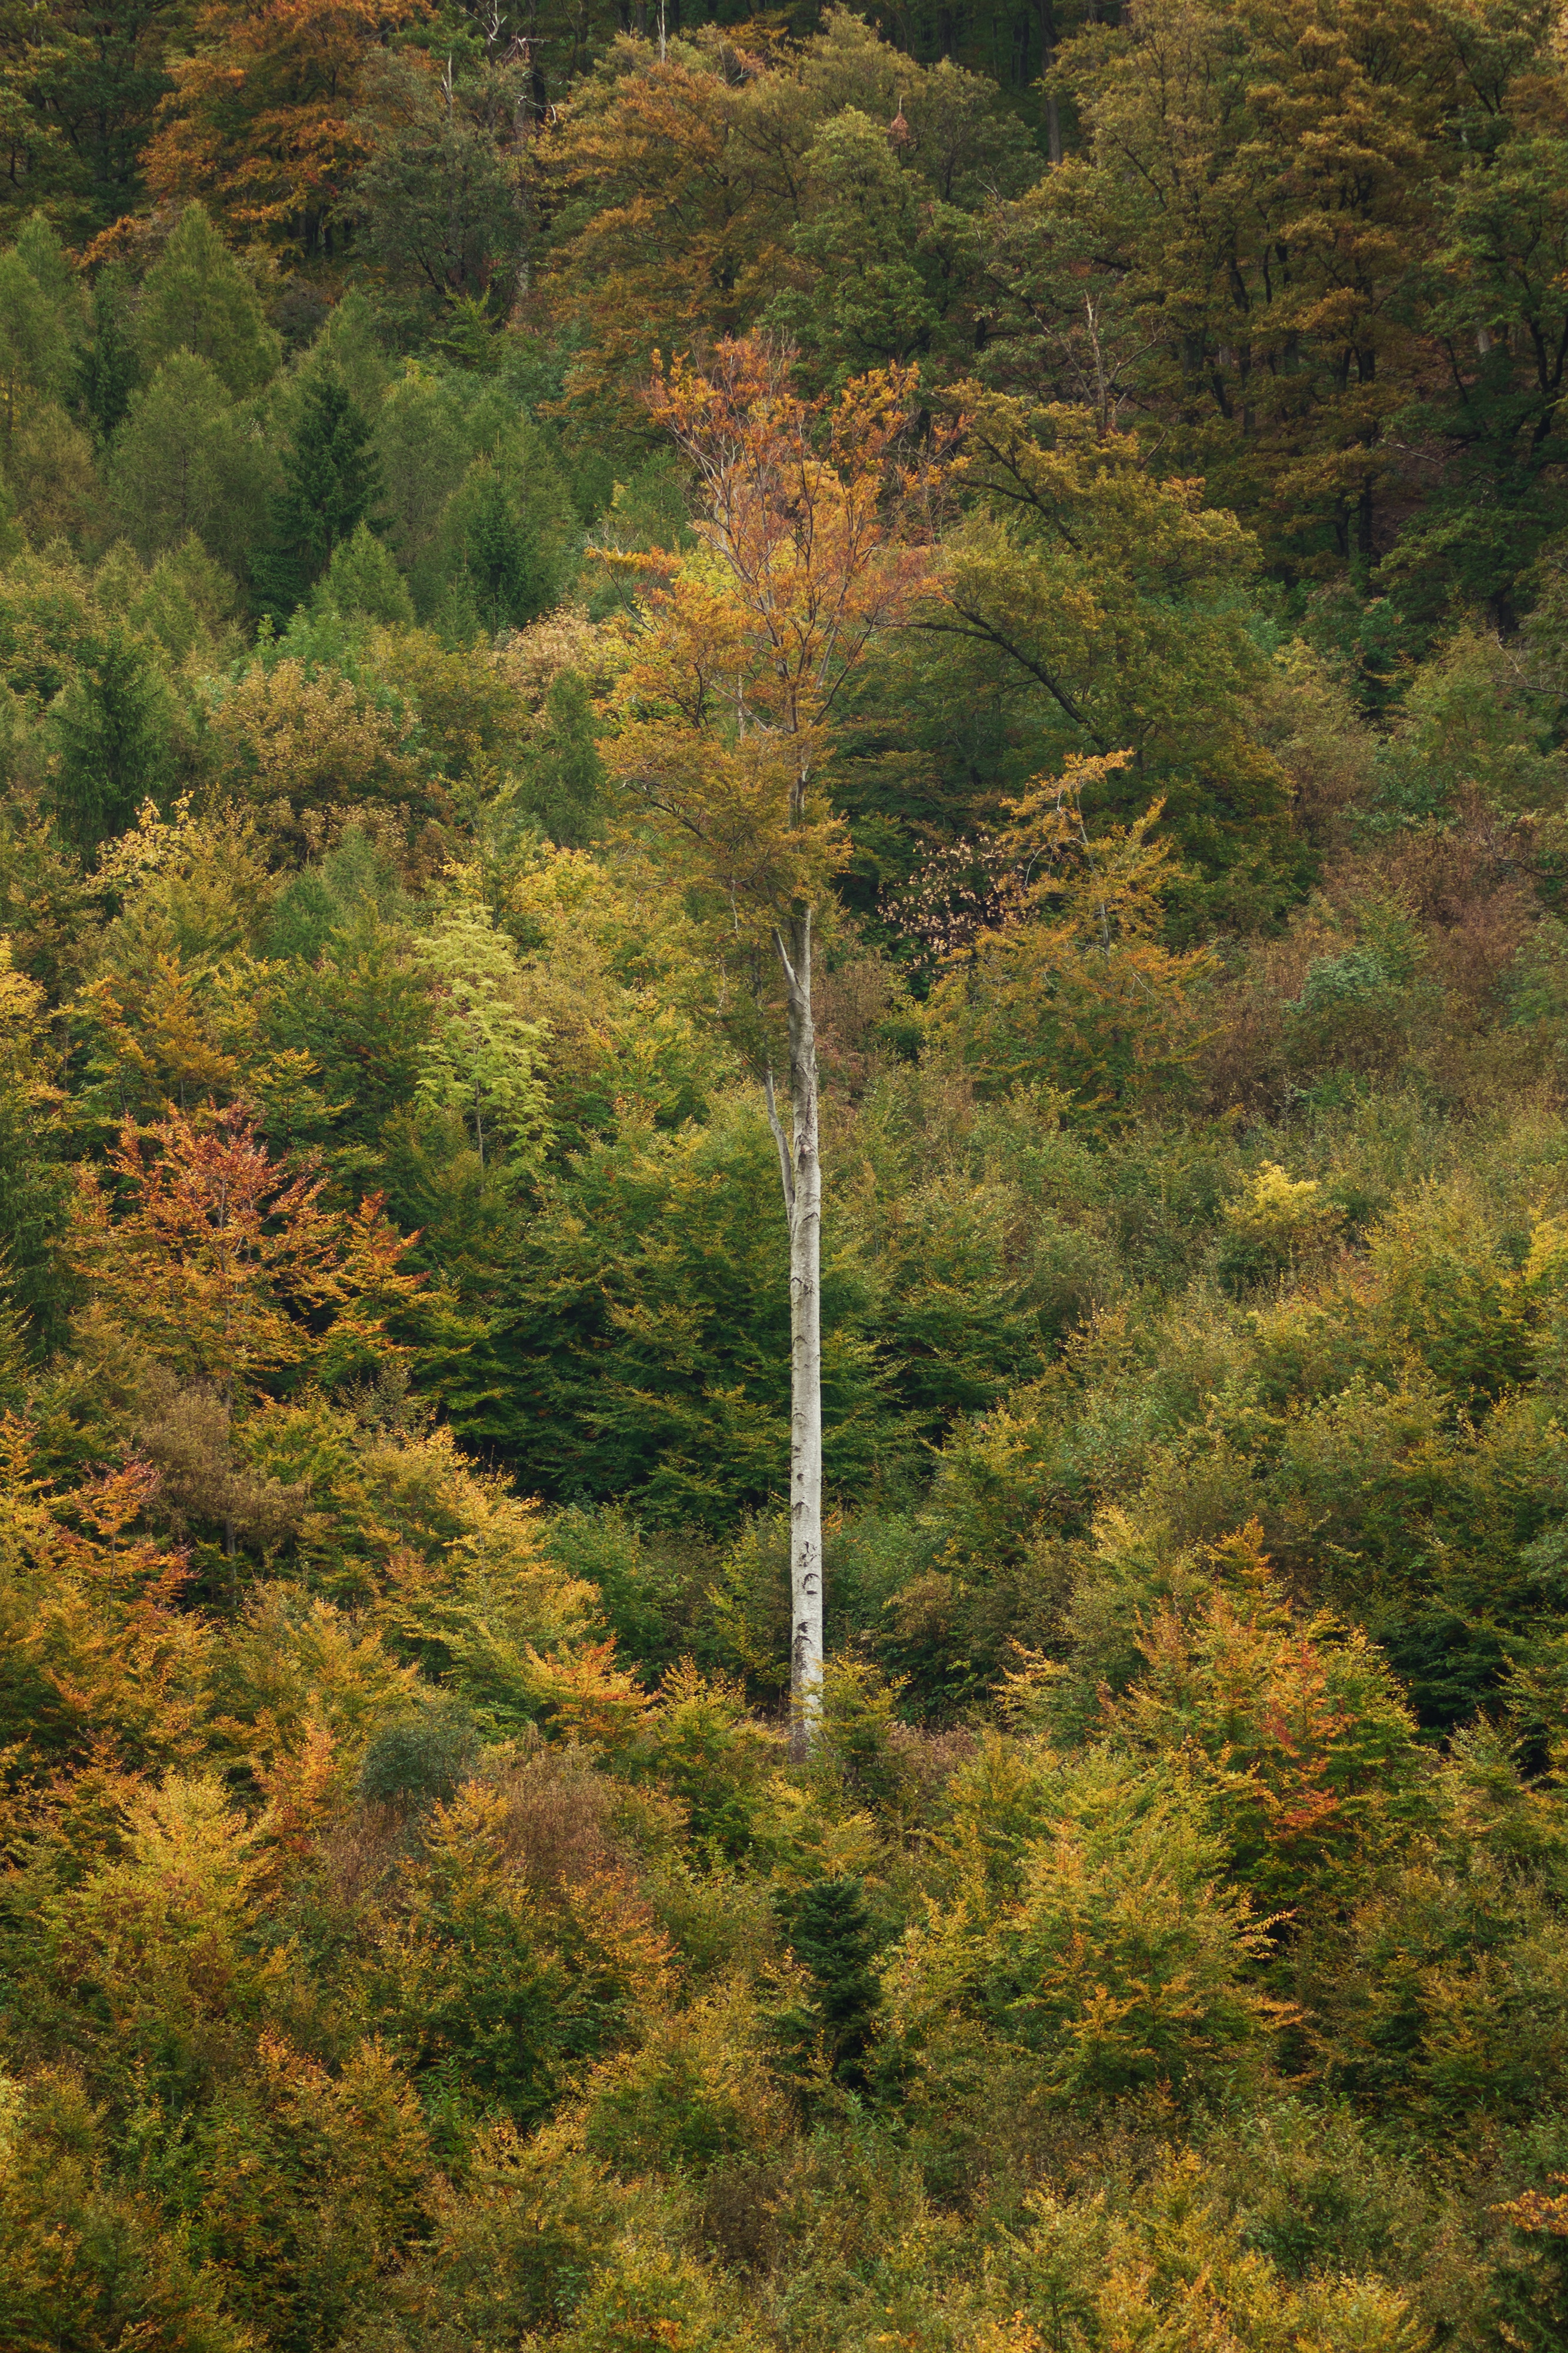
tree, nature, forest, wilderness, plant, trail, leaf, autumn, season, spruce, vegetation, rainforest, deciduous, woodland, habitat, larch, ecosystem, biome, natural environment, atmospheric phenomenon, woody plant, temperate broadleaf and mixed forest, temperate coniferous forest, land plant